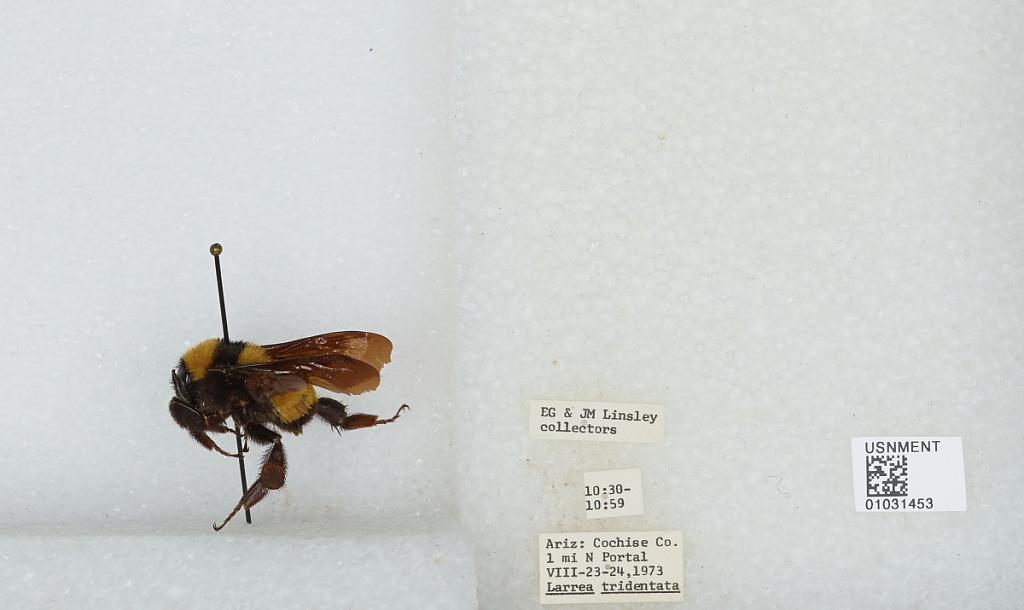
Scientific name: Bombus (Fervidobombus) sonorus Say
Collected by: E. Linsley & J. Linsley
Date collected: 1973-8-23
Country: United States
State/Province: Arizona
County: Cochise
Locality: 1 mile North of Portal
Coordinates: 31.9267, -109.141